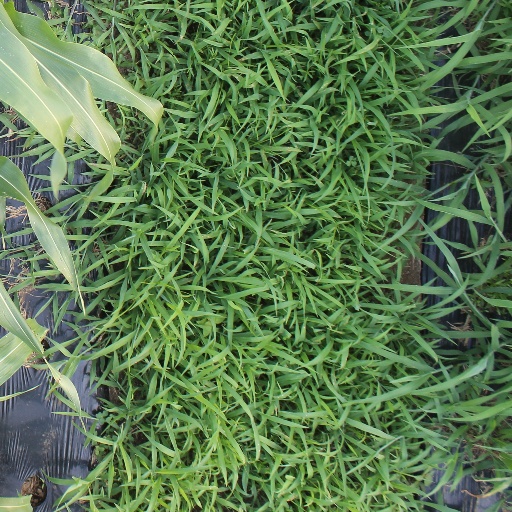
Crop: sorghum